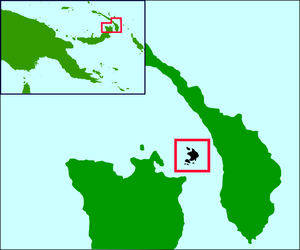
Les îles du Duc-d'York sont un groupe d'îles entre la Nouvelle-Bretagne et la Nouvelle-Irlande. Ces îles font partie de l'archipel Bismarck en Papouasie-Nouvelle-Guinée. On y parle le ramoaaina.